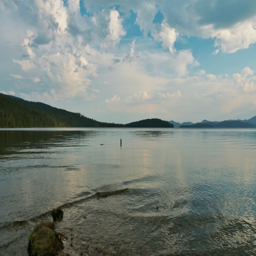
i have included scenic pictures of the lake , first the lake late in the day with fluffy clouds above .